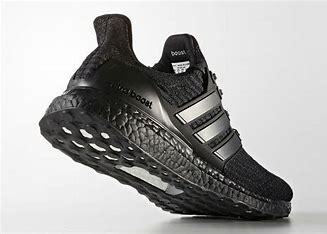
Brand: Adidas
Model: Ultra Boost